The House on Telegraph Hill

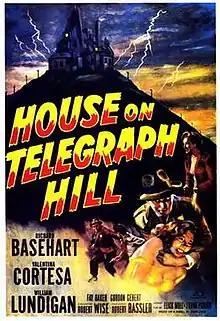
Theatrical release poster

The House on Telegraph Hill is a 1951 American film noir thriller directed by Robert Wise, starring Richard Basehart, Valentina Cortese, and William Lundigan. The film received an Academy Award nomination for its art direction. Telegraph Hill is a dominant hill overlooking the water in northeast San Francisco.